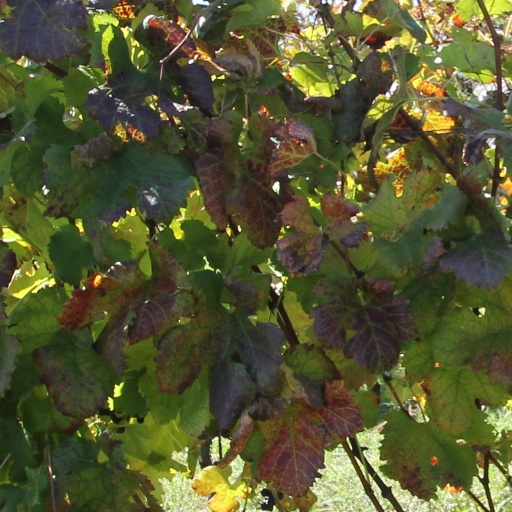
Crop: grape